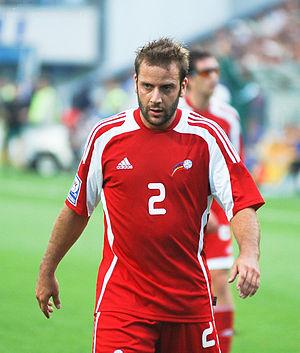
Josep Ayala, né le 8 avril 1980 à Sant Julià de Lòria, est un footballeur international andorran. Il évolue depuis 2009 au FC Santa Coloma au poste de milieu de terrain.